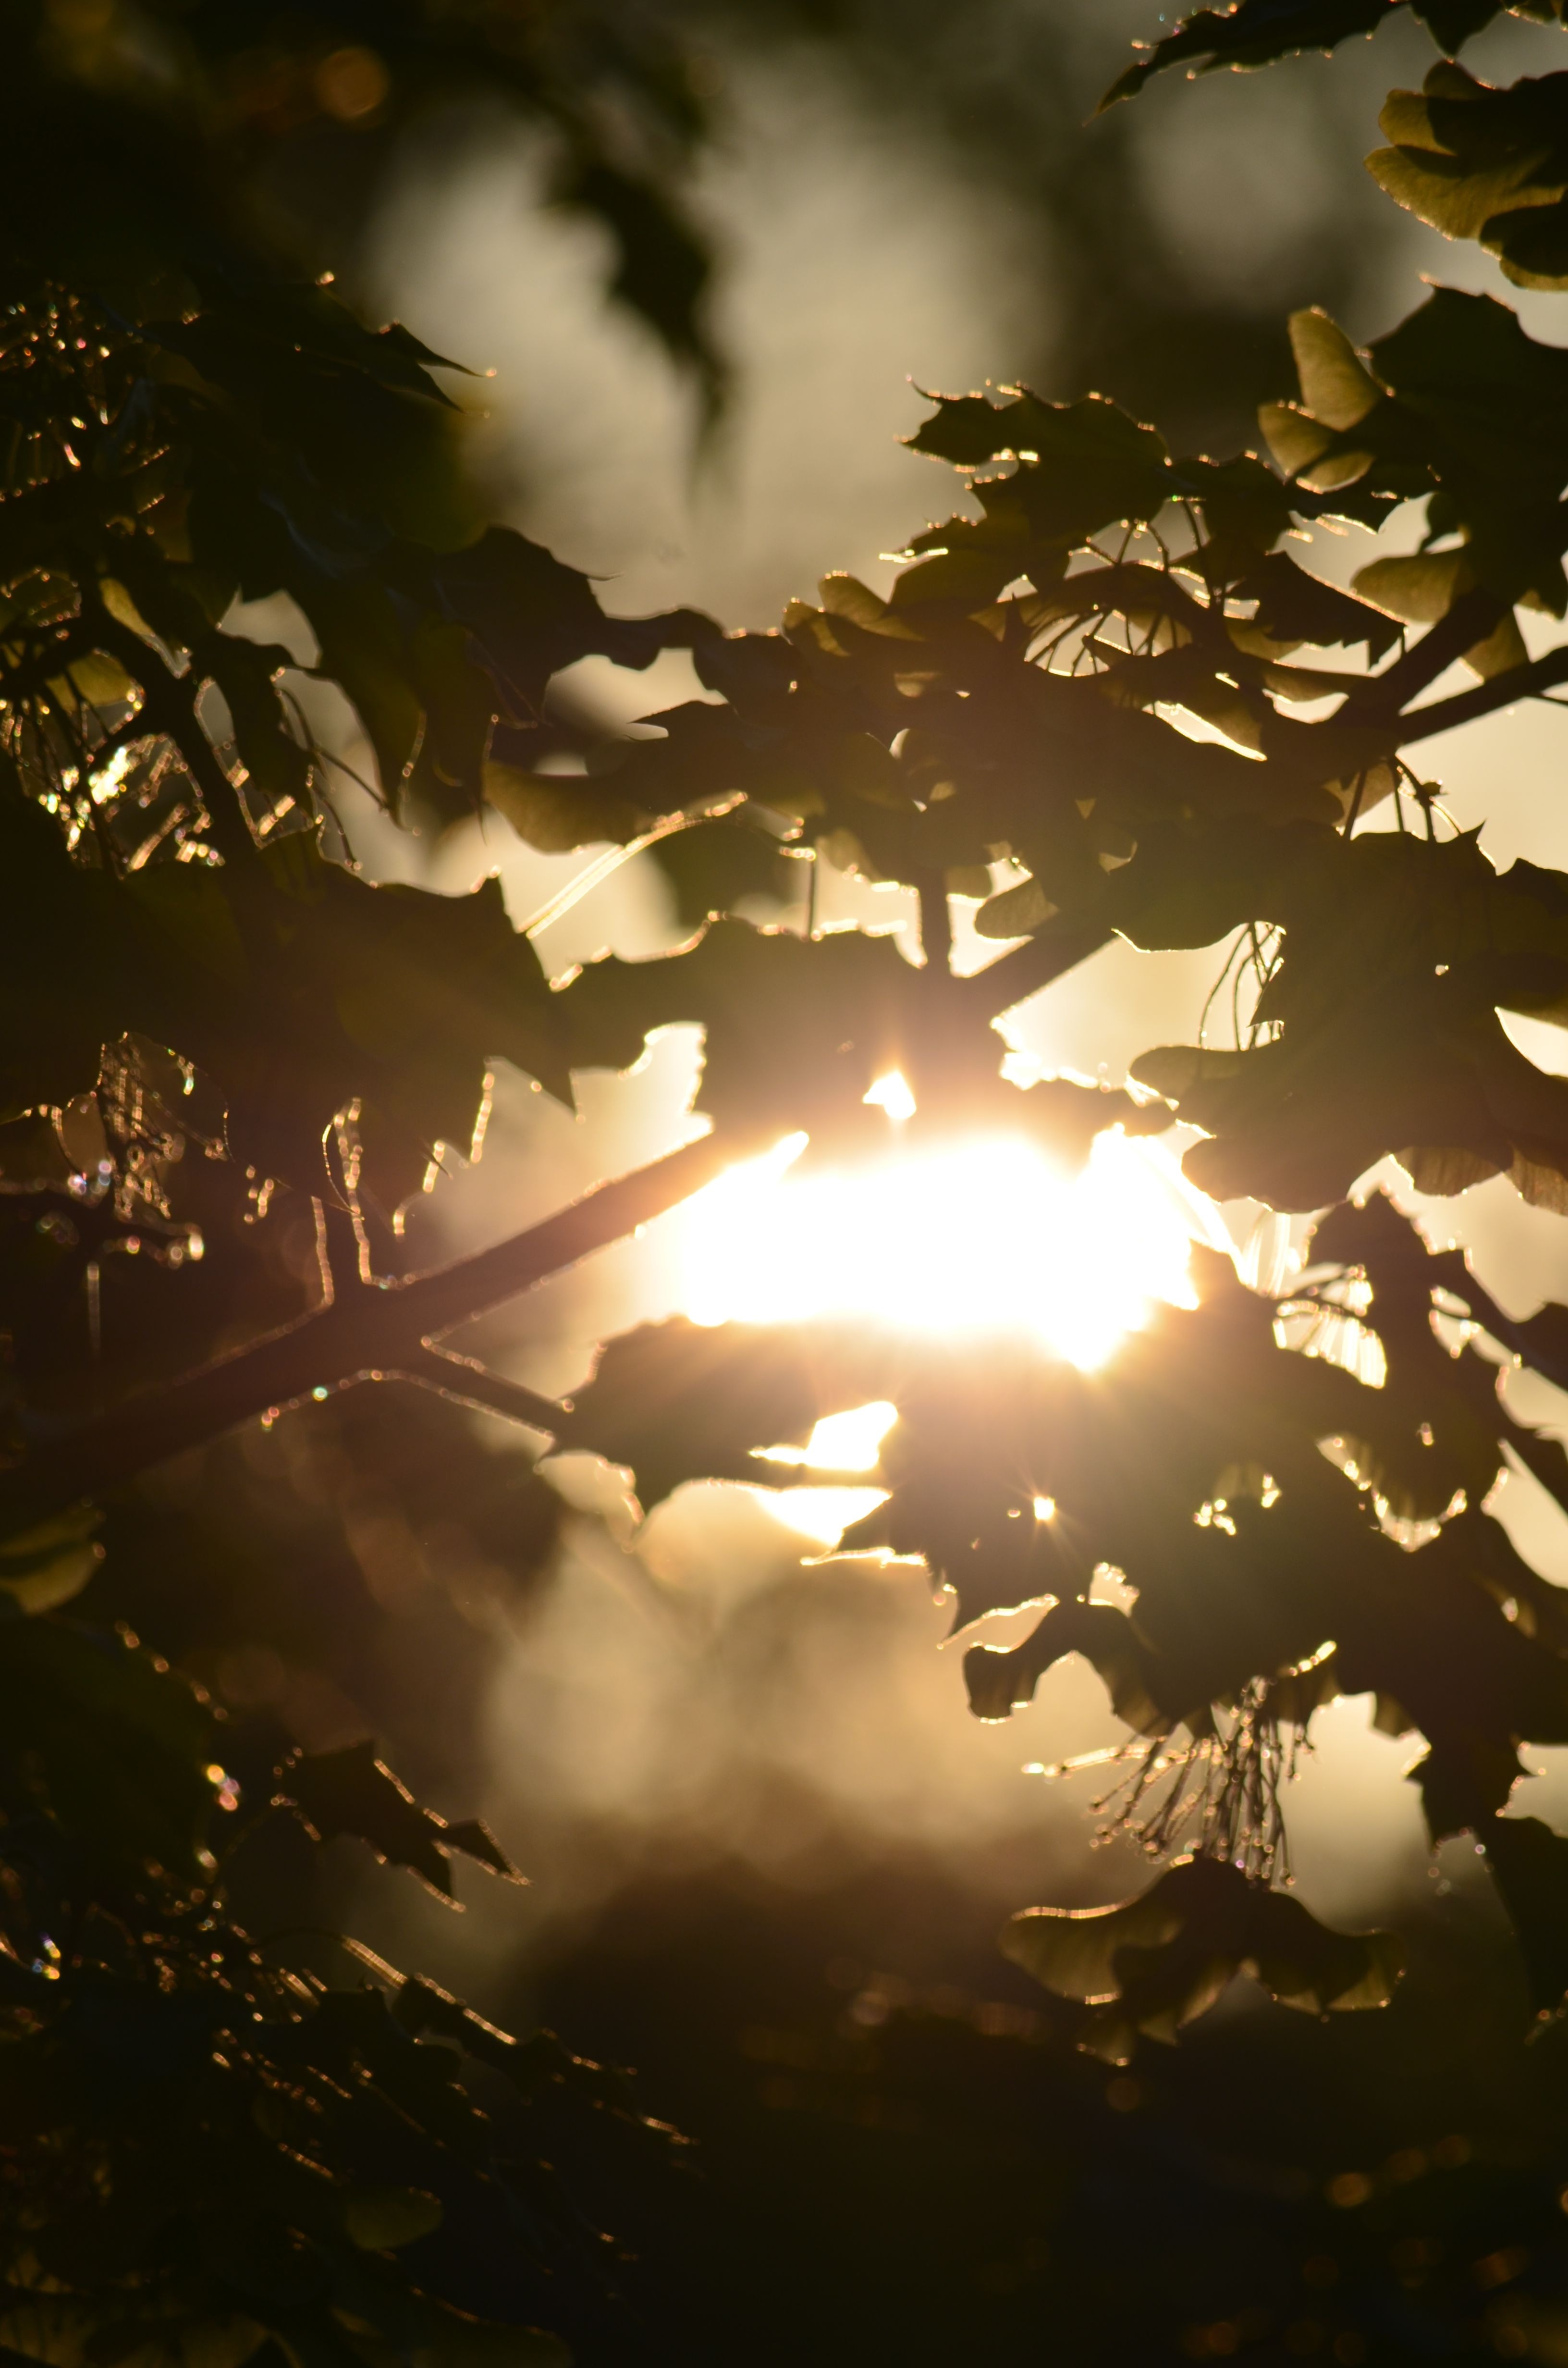
tree, nature, branch, light, sun, sunset, night, sunlight, morning, leaf, flower, evening, reflection, autumn, darkness, lighting, leaves, back light, woody plant